Arthur Jones (Conservative politician)

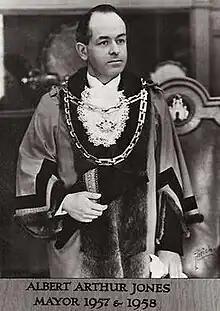
Arthur Jones M.P.

Albert Arthur Jones (23 October 1915 – 6 December 1991) was a British Conservative Party politician. He was twice Mayor of Bedford.